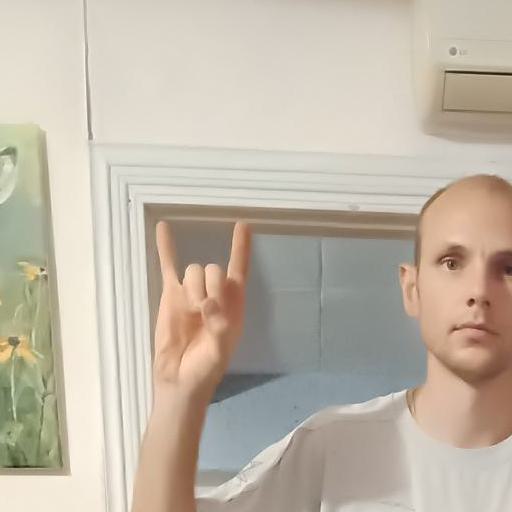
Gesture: rock